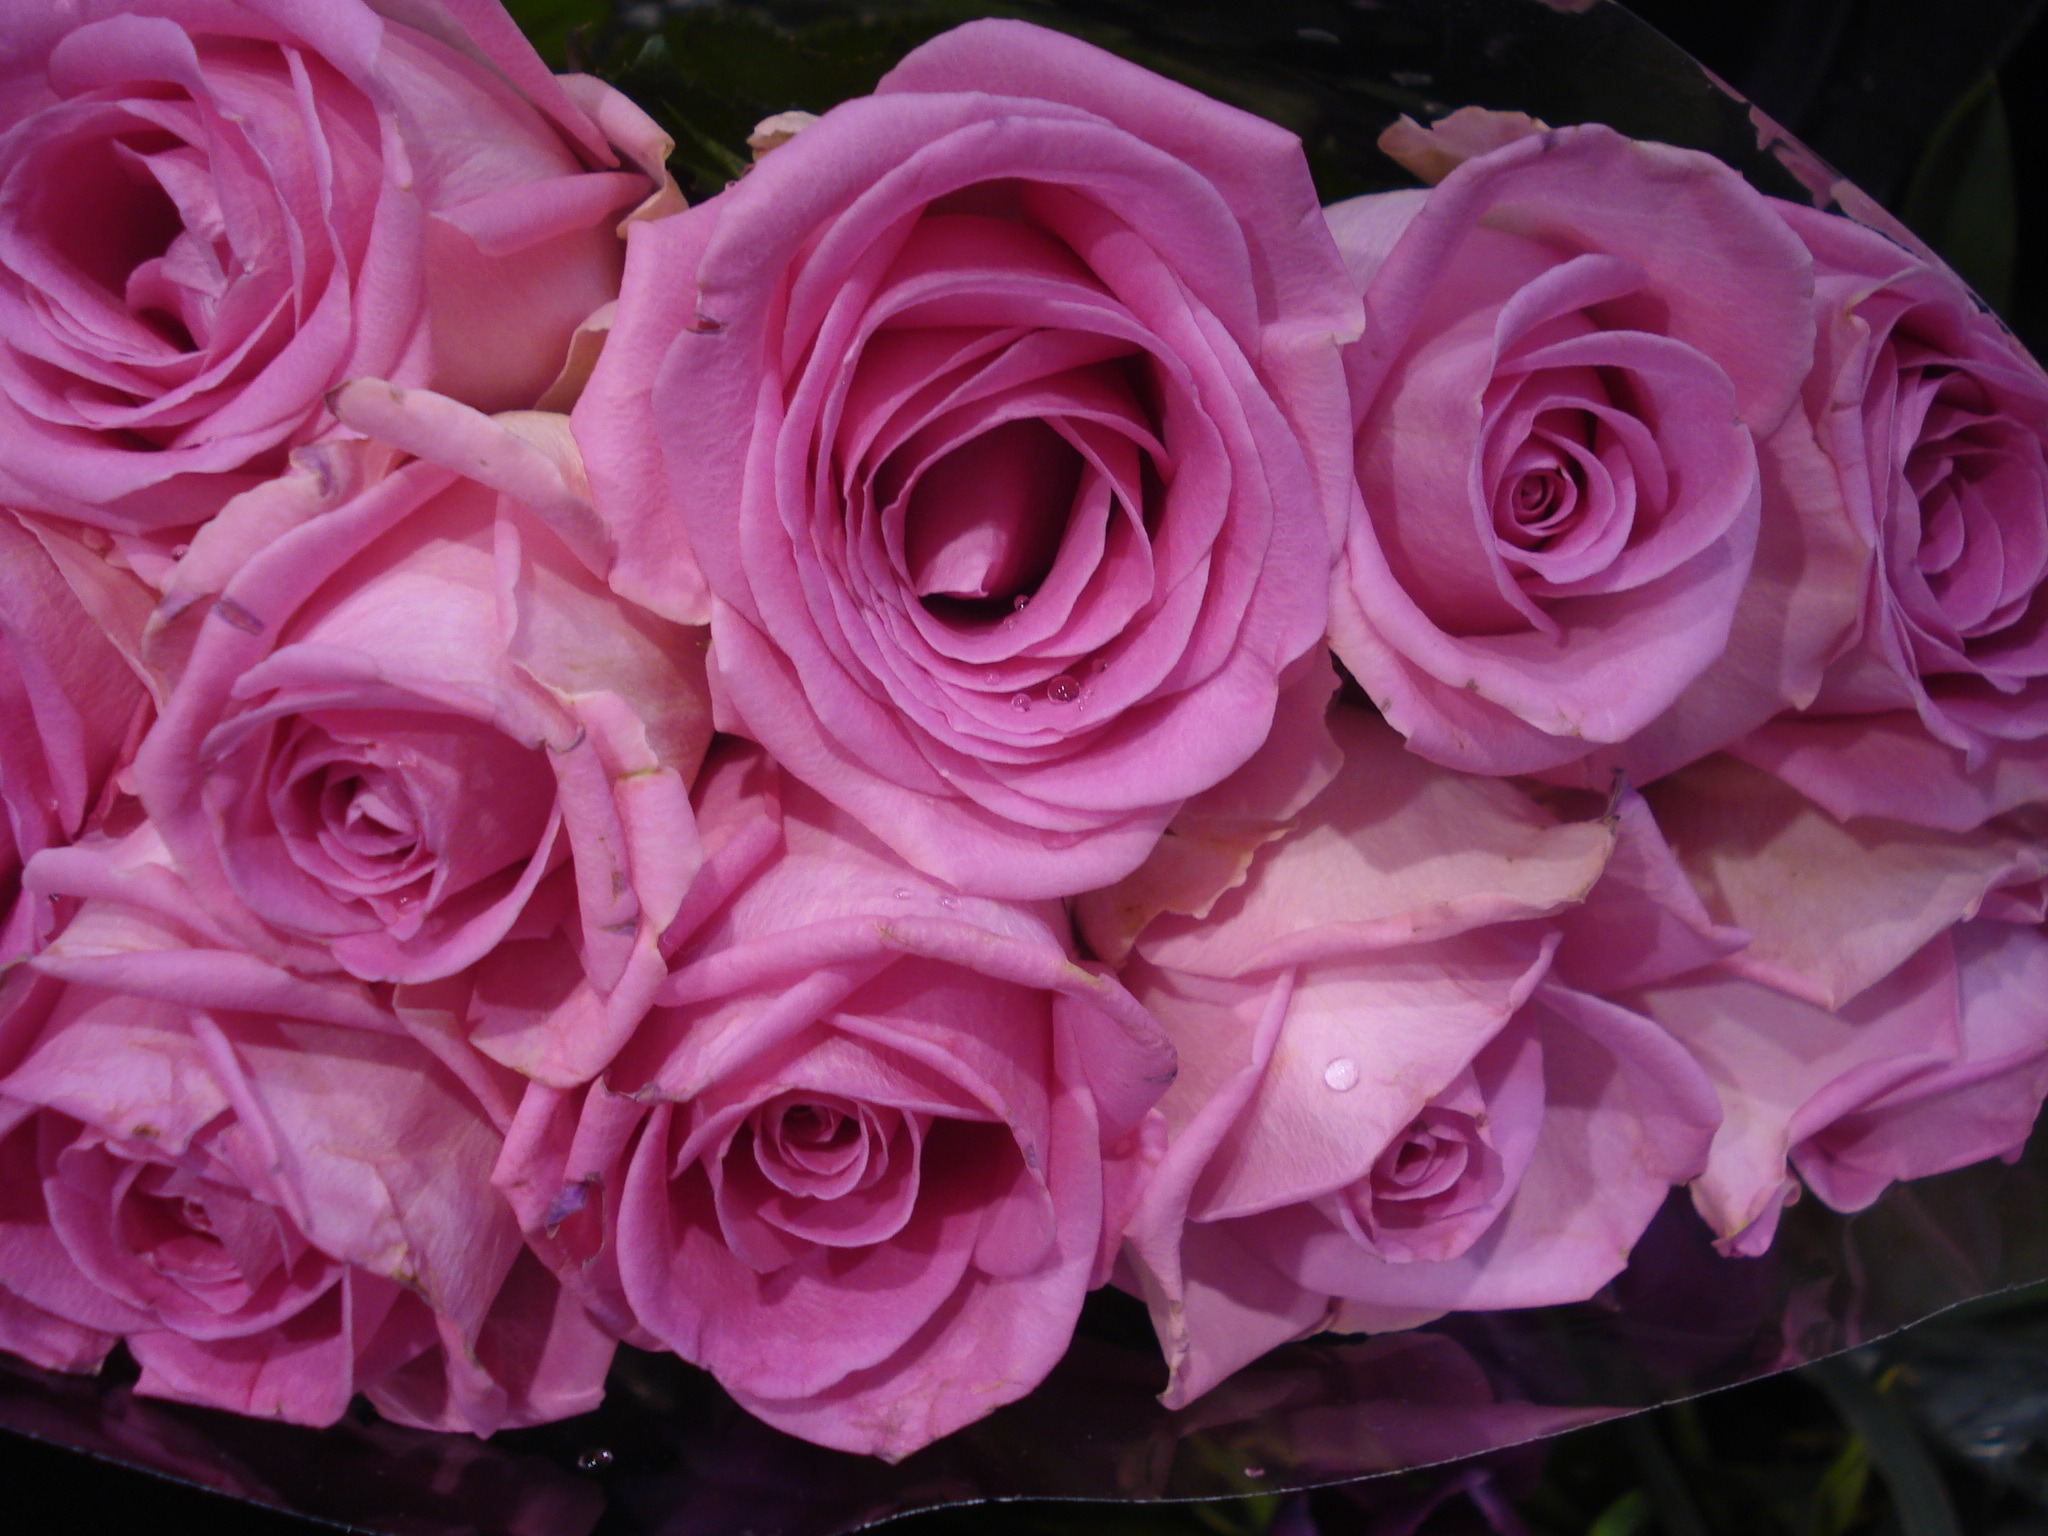
nature, plant, flower, petal, love, bouquet, gift, rose, pink, flowers, roses, floristry, floribunda, flowering plant, garden roses, rose family, flower bouquet, cut flowers, land plant, rosa centifolia, rose order